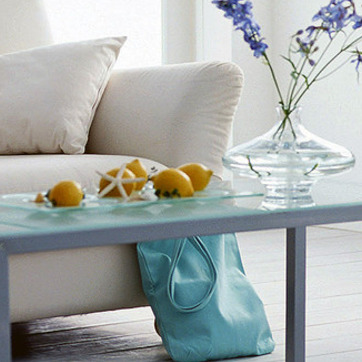
Material: food